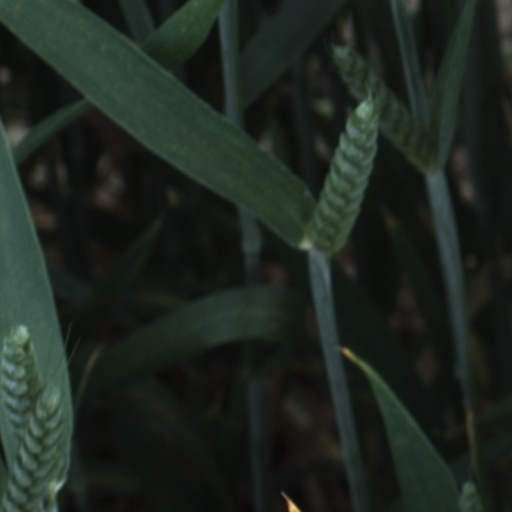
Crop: wheat